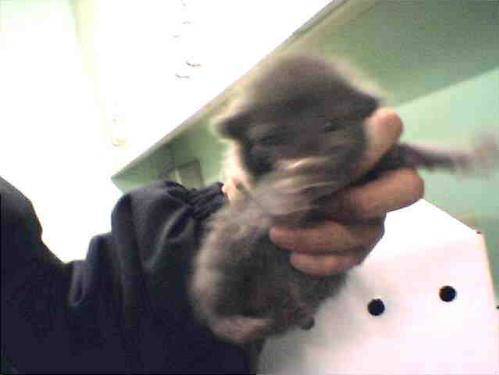
Label: cat